Chachoengsao province

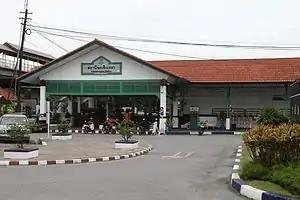
Chachoengsao railway station

Chachoengsao's main rail stop is Chachoengsao Junction railway station.